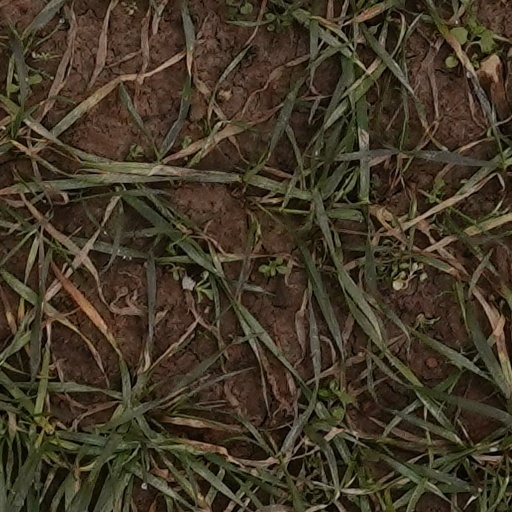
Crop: wheat